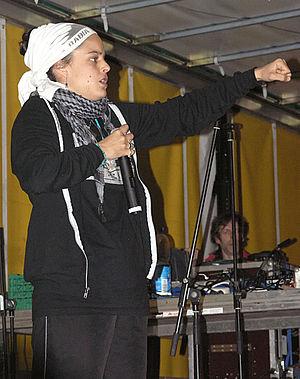
Keny Arkana, née le 20 décembre 1982 à Boulogne-Billancourt, est une rappeuse française, d'origine argentine ayant grandi à Marseille. Militante altermondialiste, elle fait partie du collectif La Rage du peuple créé en 2004 dans le quartier de Noailles à Marseille.